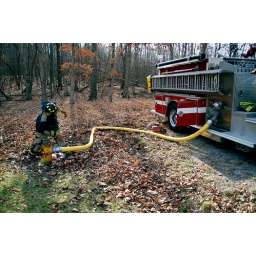
Firefighter hopeful races against the clock to feed water to the engine's MIV. SFD Trials 2008. Sewanee, TN. 2008.